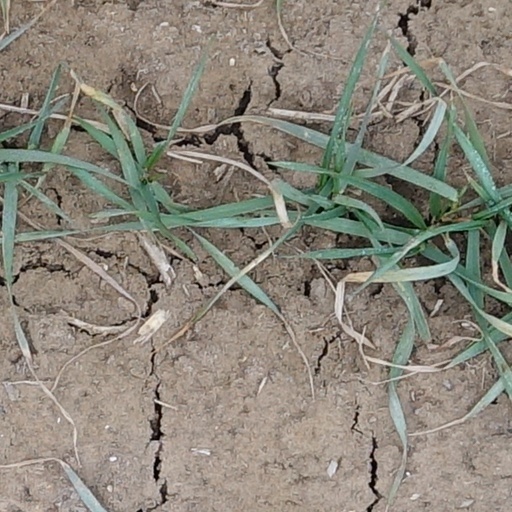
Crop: wheat